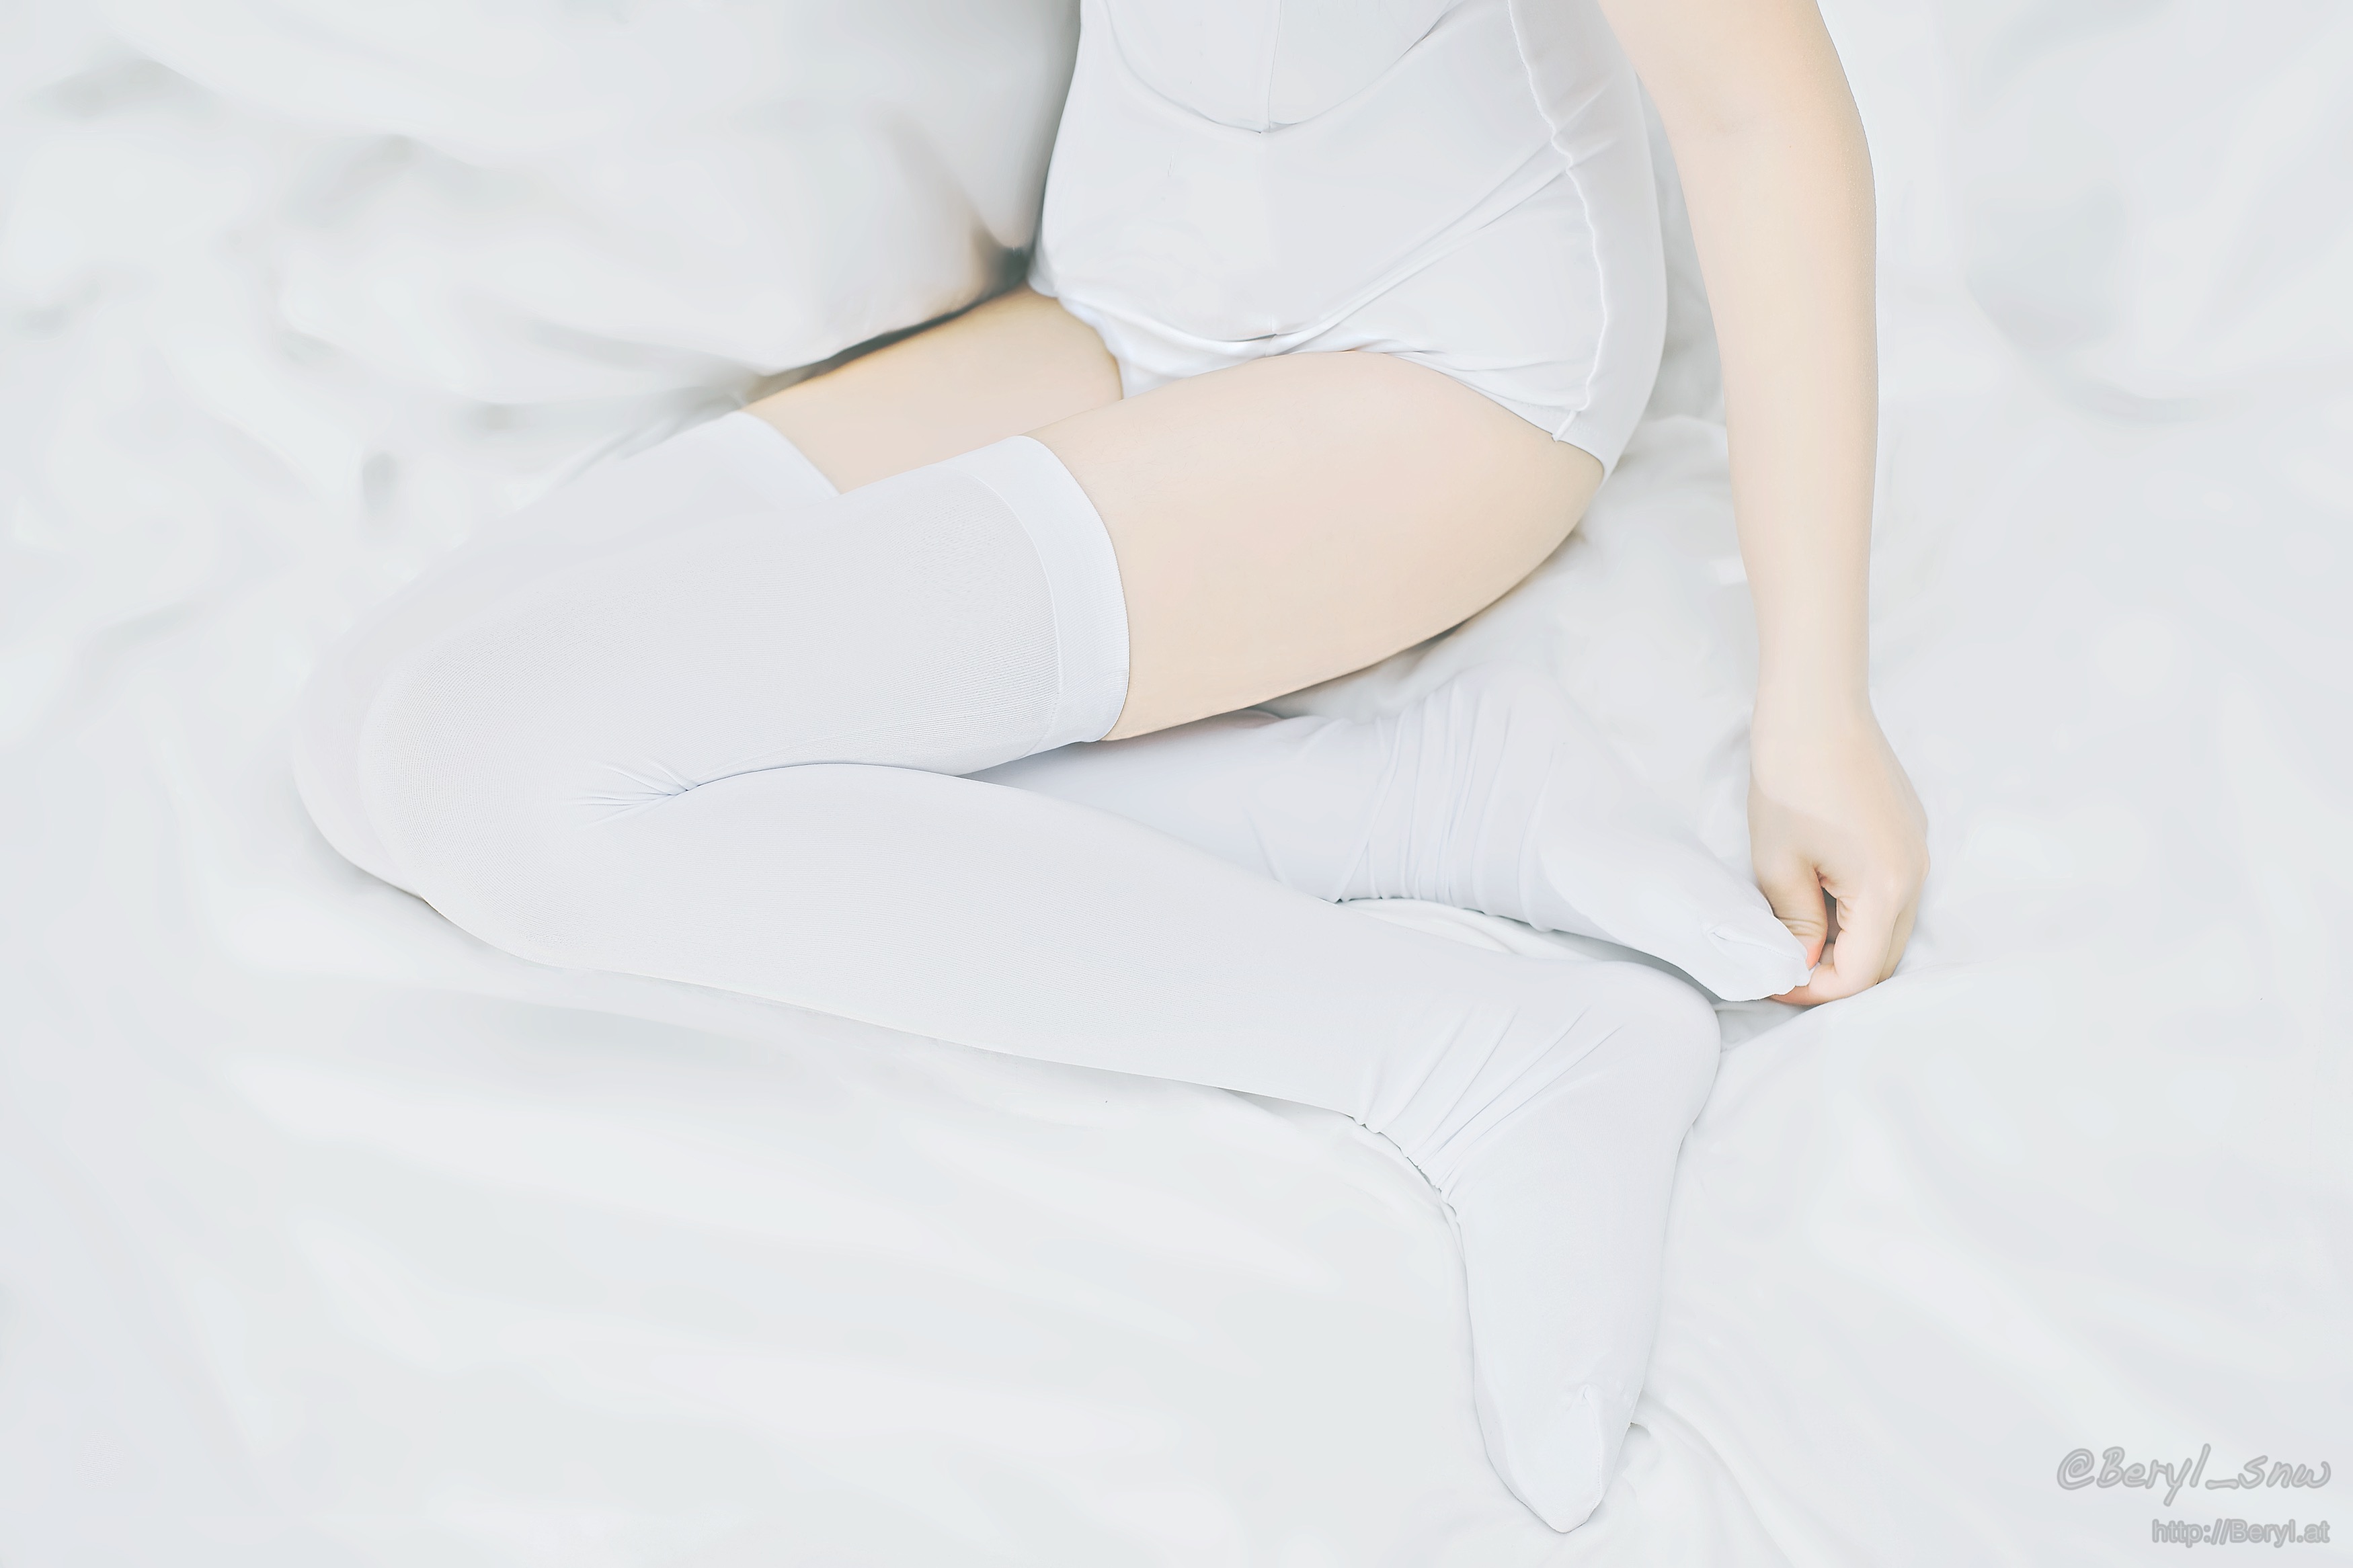
hand, girl, white, feet, trunk, cute, leg, portrait, clean, clothing, arm, human body, textile, flash, 50mm, bed, neck, legs, thigh, swimsuit, faceless, school, body, socks, tights, nikond800e, kneesocks, manuallensnocpu, schoolgirl, kneehigh, schoolswimsuit, sock, ais50mmf14, erotica, abdomen, photo shoot, sense